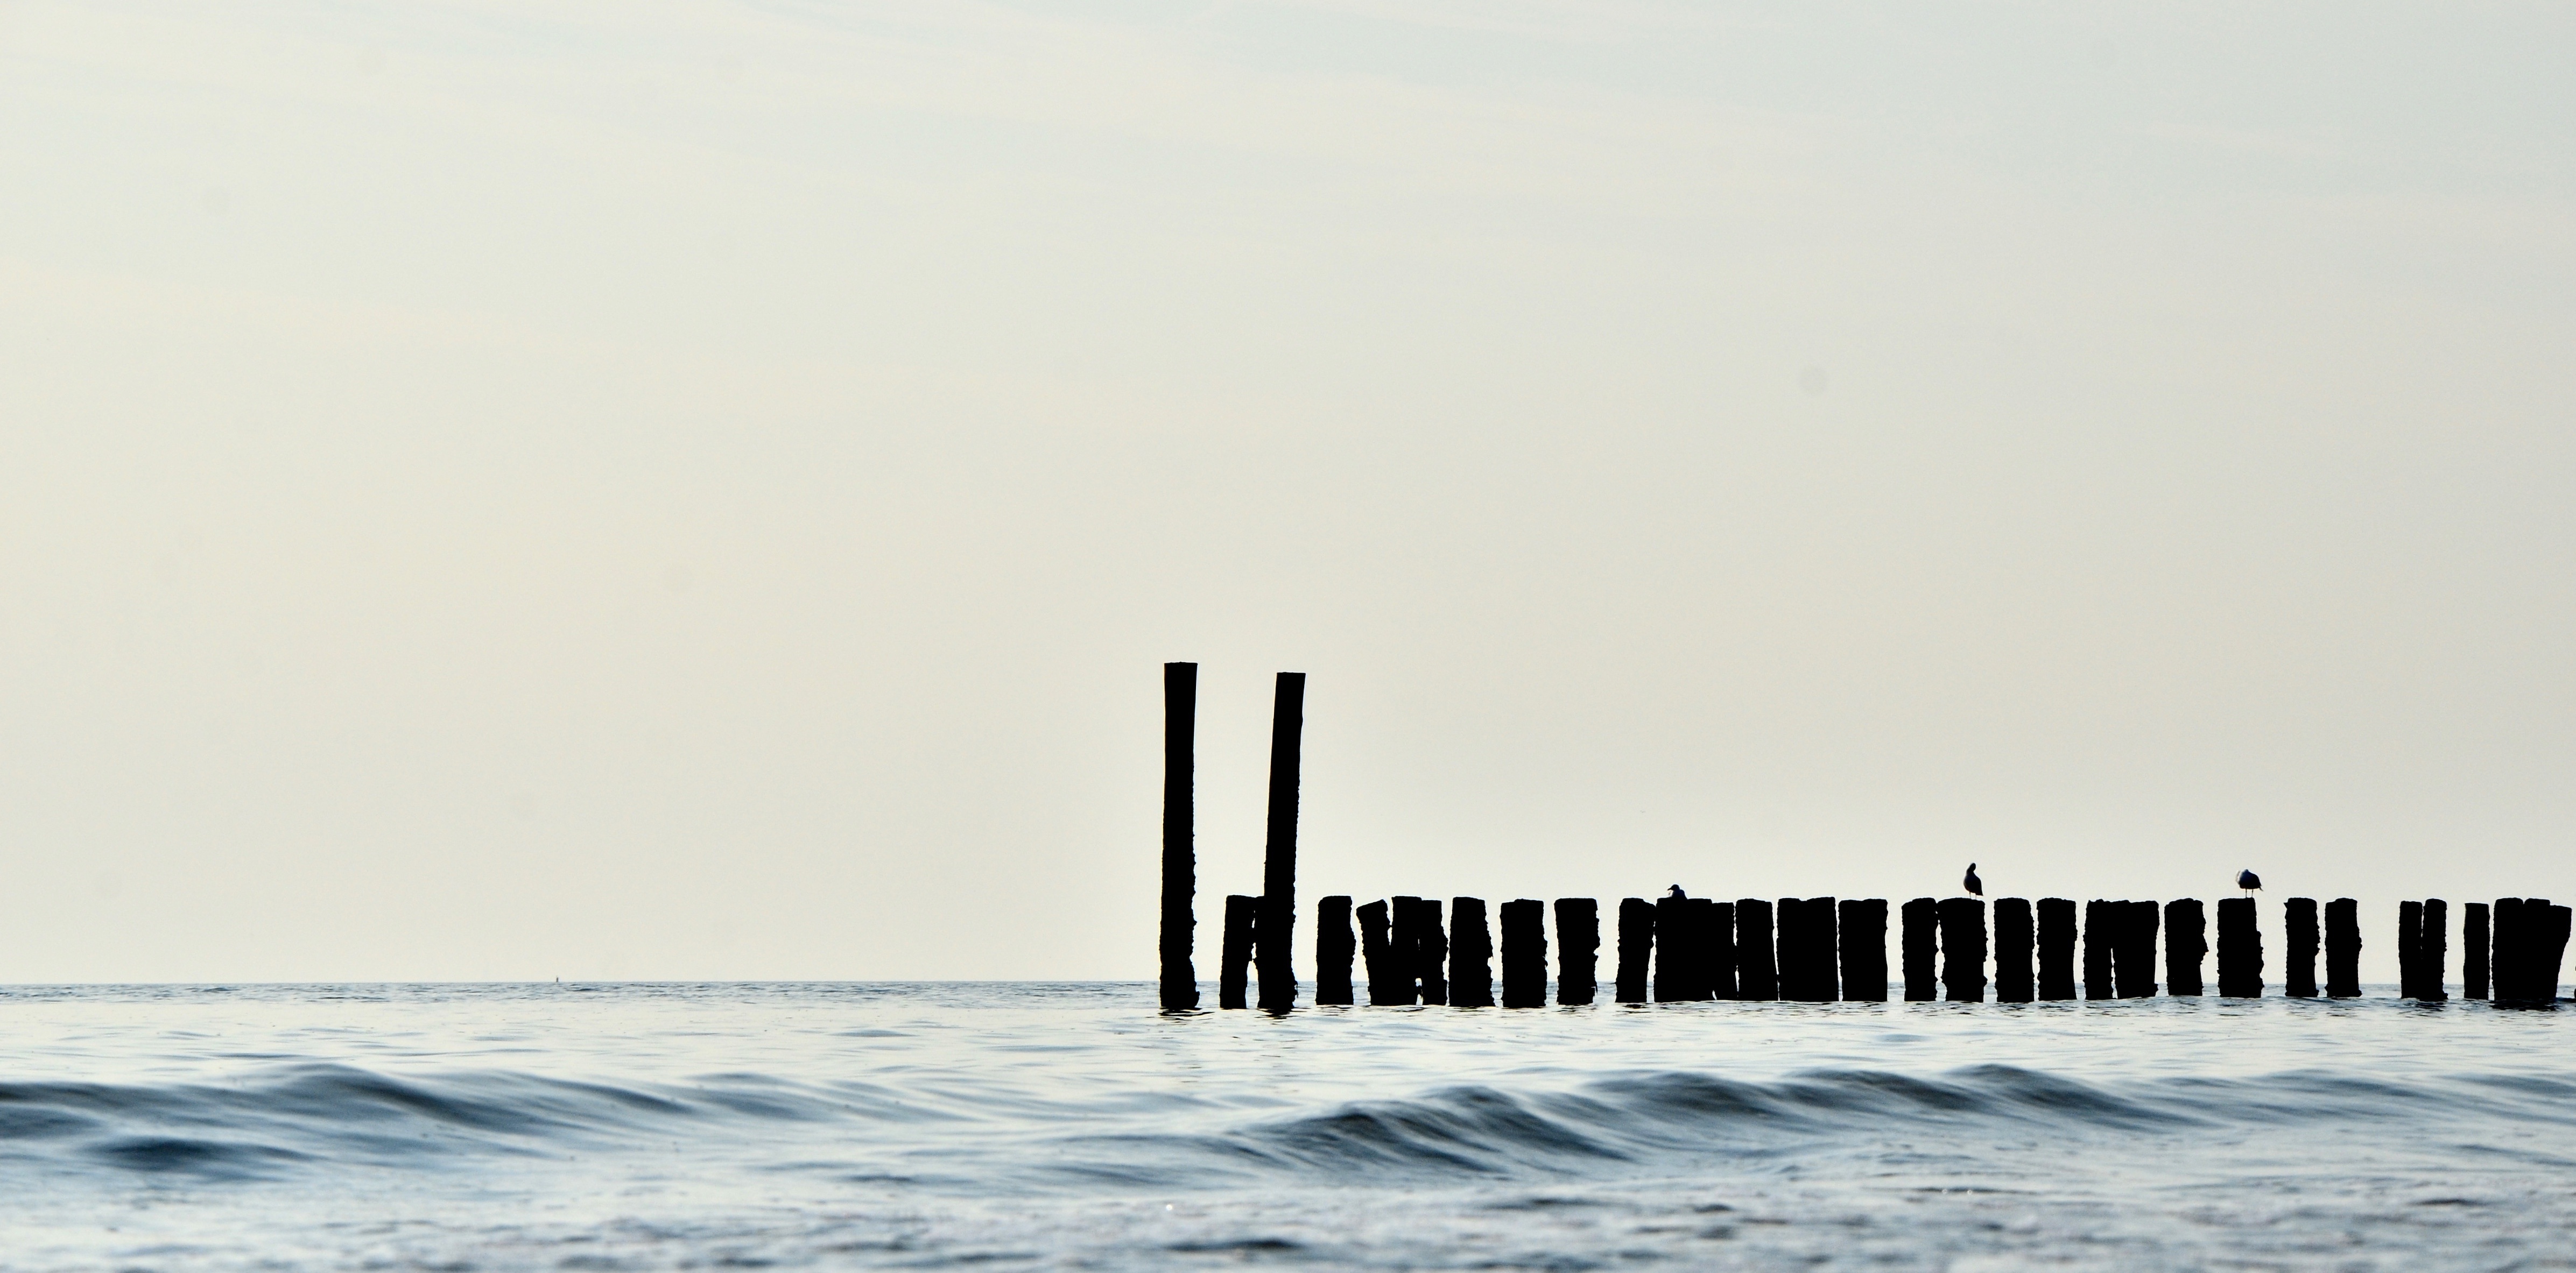
beach, sea, coast, ocean, horizon, wood, shore, wave, wind, coastal, pier, tower, bay, birds, holland, netherlands, wooden, poles, breakwater, atmospheric phenomenon, wind wave, coastal engineering, coastal management